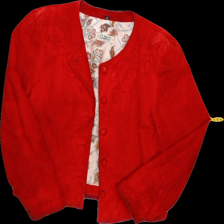
View: front
Type: Outerwear
Category: Ladies
Brand: Not Applicable
Colors: Red
Material: 100% suede
Cut: Collar, Cropped
Size: 36
Season: Summer
Trend: 80s
Stains: Yes
Price range: <50
Recommended usage: Export